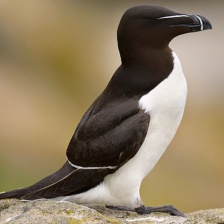
Species: RAZORBILL
Scientific name: ALCA TORDA